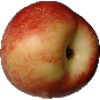
Label: Nectarine 1